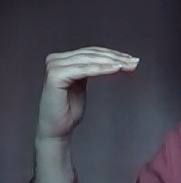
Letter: haa